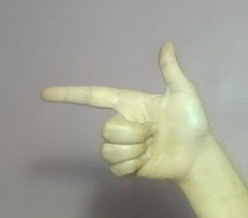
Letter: yaa